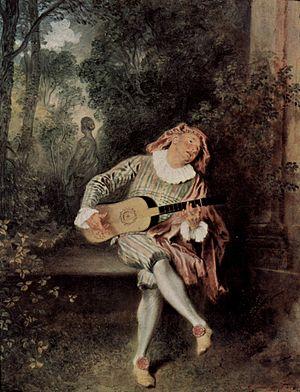
Le Donneur de sérénades, appelé aussi parfois Mézetin ou encore L'Accord, est un tableau peint par Jean Antoine Watteau actuellement conservé au musée Condé à Chantilly.